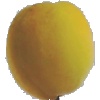
Label: Peach 2